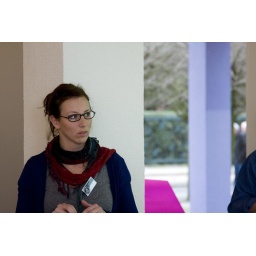
Foto's van 60MM in het VMK. Gemaakt door Sander de Groot; grootsfotografie.nl